Dal Lake

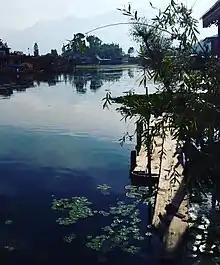
Dal lake in 2017

The serious nature of the environmental problems the lake has been experienced has been widely publicised and has been brought to the attention of the Supreme Court of India. Public Interest Litigations (PILs) have been filed in court demonstrating the environmental dangers posed to the lake by sewage, wastes and effluents. The PILs have sought injunctions of the court for setting up of an integrated ring sewage system encircling the Lake; release of funds by the Government of India to undertake measures to check pollution and to inaugurate a High Powered Committee to monitor proper utilisation of the allotted funds. The committee is under obligation to post feedback of progression developments from time to time, directly to the Supreme Court. The PIL, filed in 2001, has resulted in a number of directives from the court to the funding and implementing agencies and the case is continuing. Consequently, under the National Lake Conservation Plan of the Ministry of Environment and Forests of the Government of India, funds to the extent Rs 2987.6 million were sanctioned in September 2005 for the conservation of the lake. The restoration and rehabilitation measures envisaged under the "Conservation and Management of Dal" are under various stages of implementation with the funds allocated by the Government of India for the purpose. Some of the measures undertaken for rehabilitating the lake to bring it to its original eutrophication free status involved measures such as construction of siltation tanks, mechanical weeding, regrouping of houseboats, deepening of outflow channel and removal of bunds and barricades, including some floating gardens. In addition, a moratorium has been imposed on new construction works close to the lakefront, including the building of new house boats. Resettlement plans for migrating the population from the lakefront have also evolved. The long-term development plans also deal with the reafforestation of catchment area to reduce erosion movement and movement of silt and to regulate grazing by livestock. Recent reports indicate that, as of 2010, 40% of the measures have been implemented.